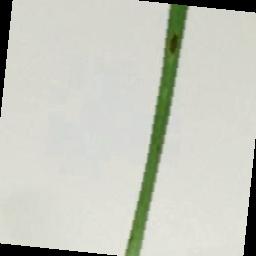
Label: Rice___Leaf_Blast